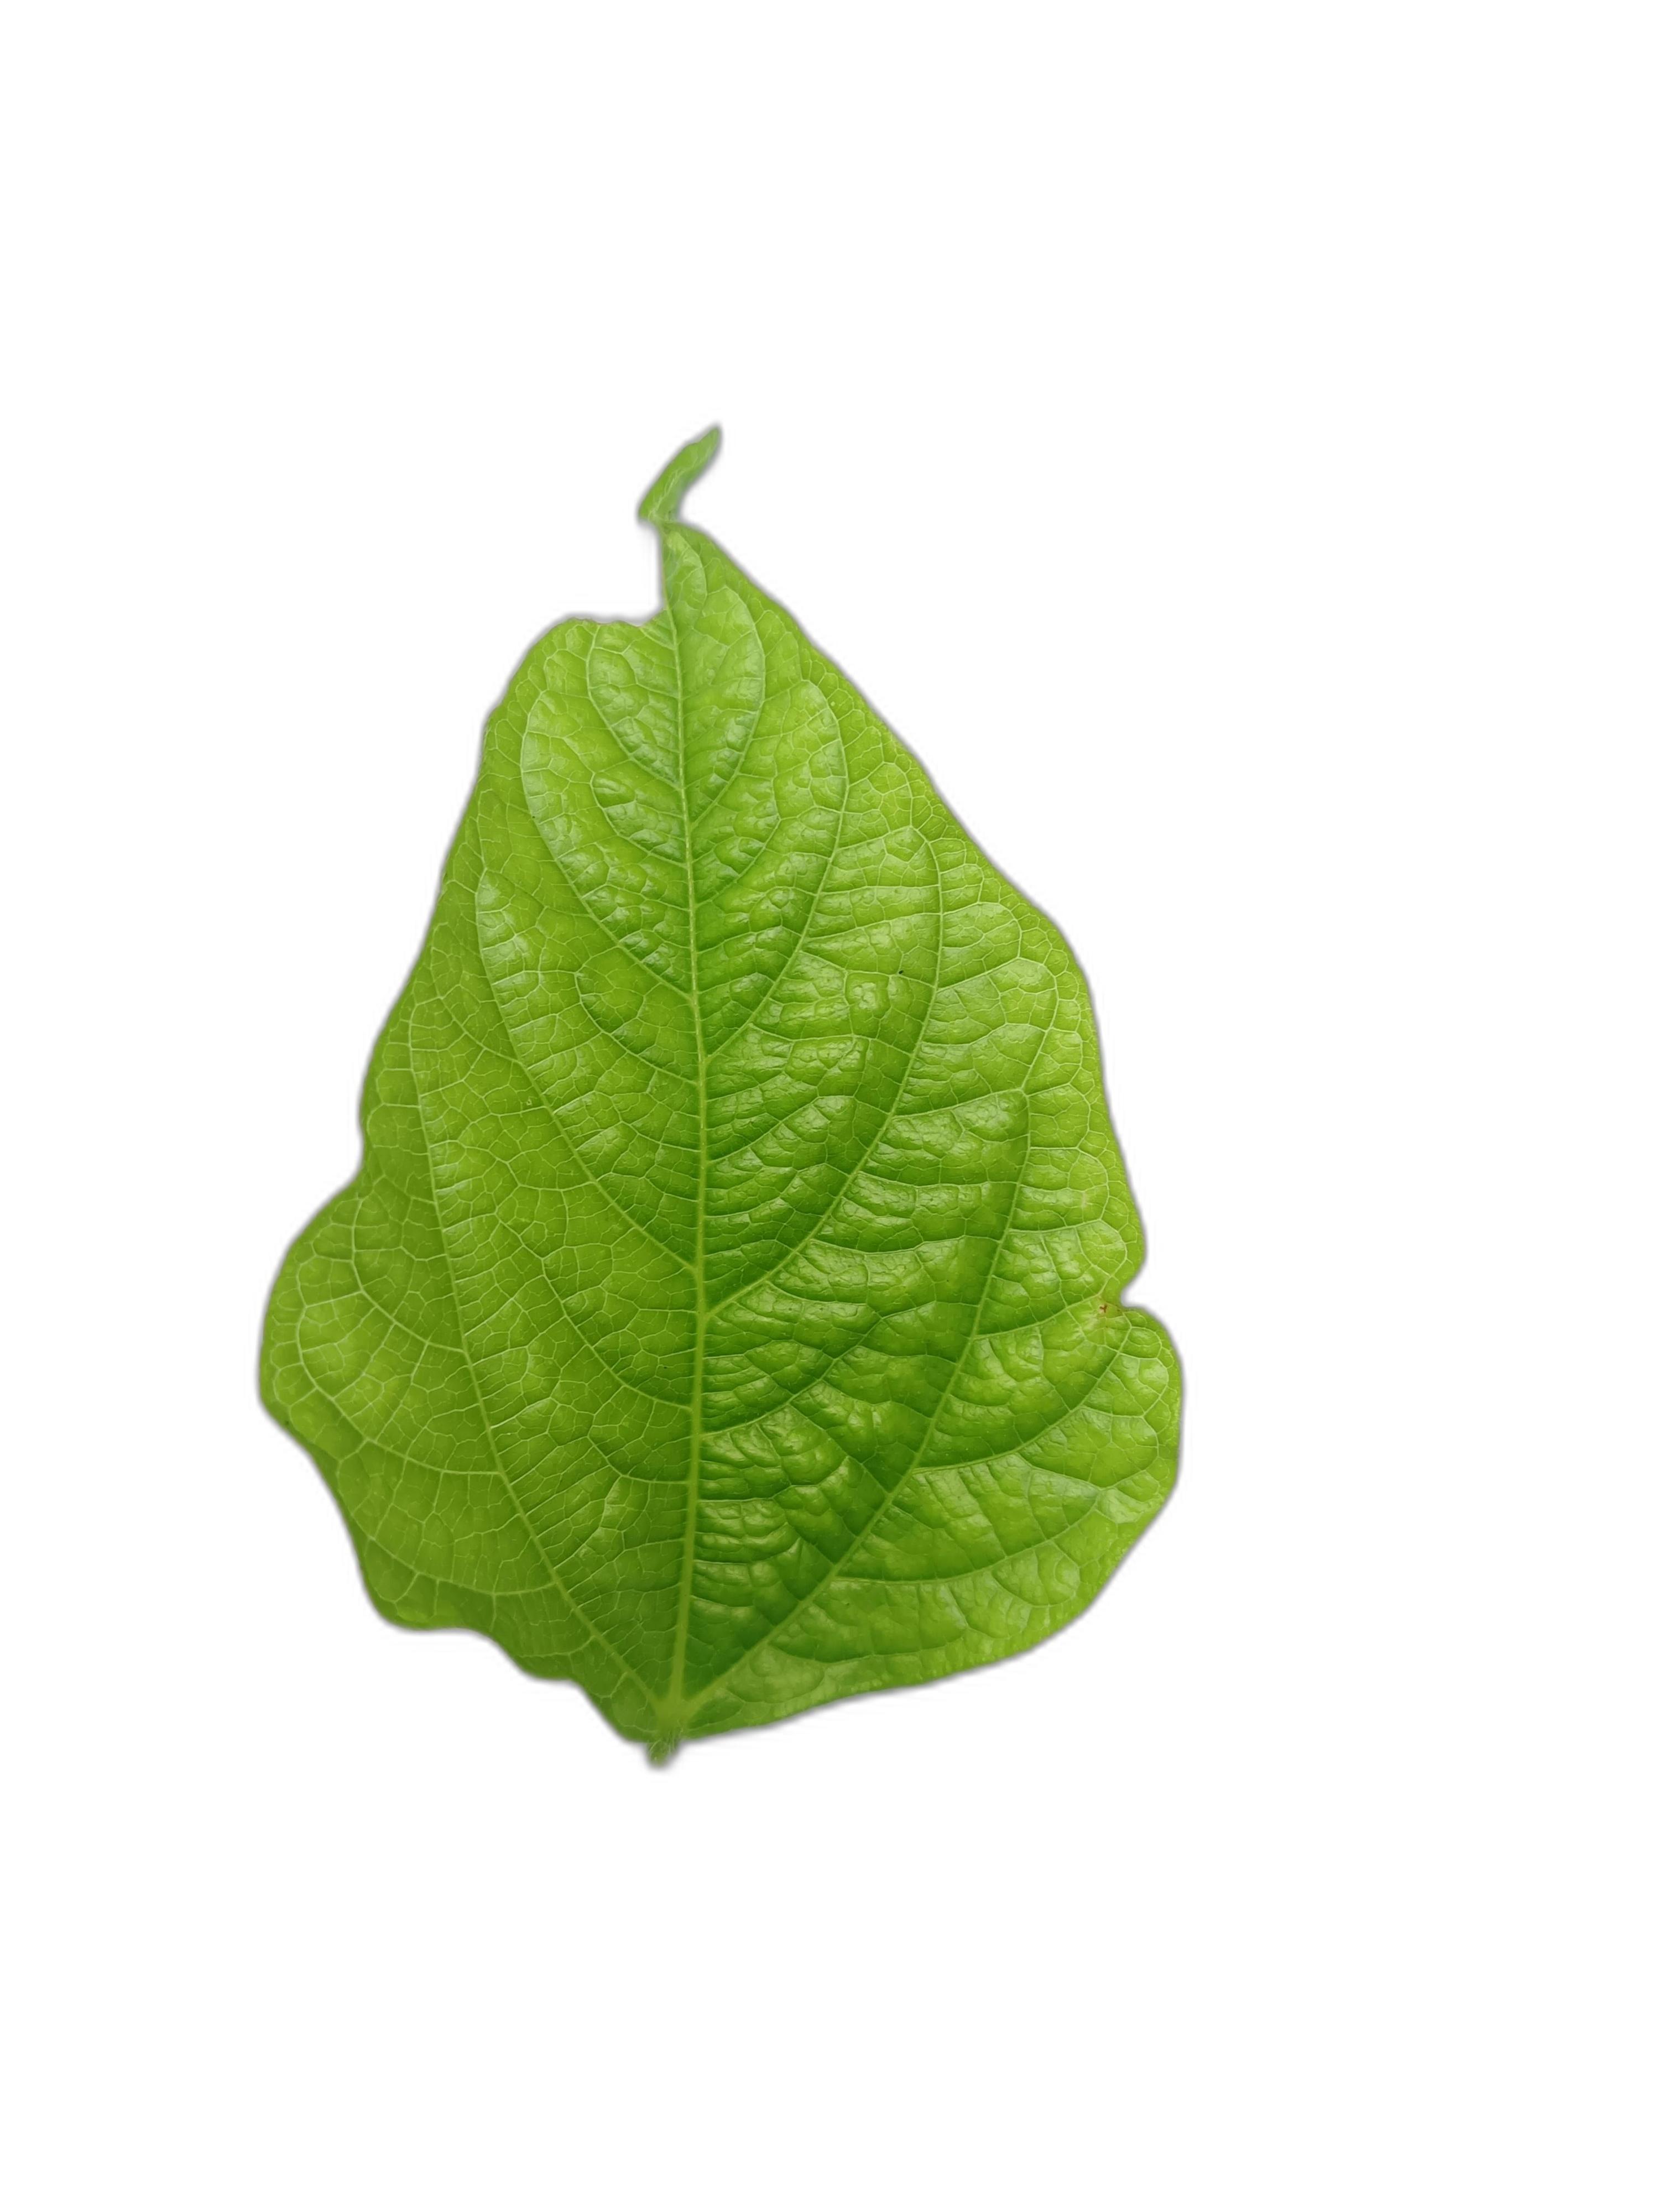
Label: Leaf Crinkle